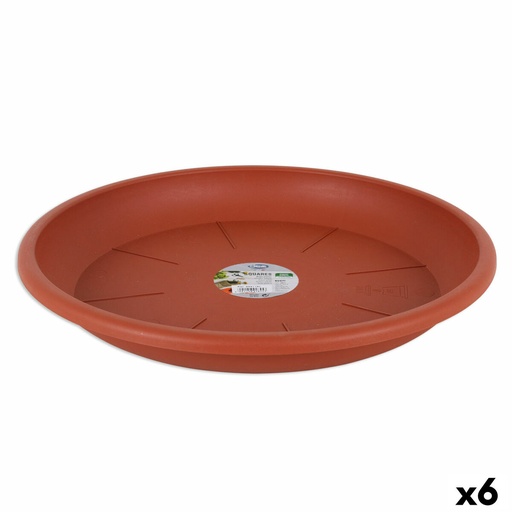
Flower Pot Dish Dem Squares Brown 39,5 cm (6 Units)
Brand: Dem
If you like to take care of every detail in your home and own the latest products that will make your life easier, purchase Flower Pot Dish Dem Squares Brown 39,5 cm (6 Units) at the best price. Type: Garden Colour: Brown Units: 6 Units Approx. dimensions: 39,5 cm From 3,17 / u General Product Safety Regulations information: SOLER HISPANIA S.L.U. AVDA. DEL PLASTIC 17, OLLERIA, VALENCIA (SPAIN) 46850 - Olleria +34962208151 info@solerhispania.com https://www.solerhispania.com
Category: Home & Garden > Lawn & Garden > Gardening > Garden Pot Saucers & Trays